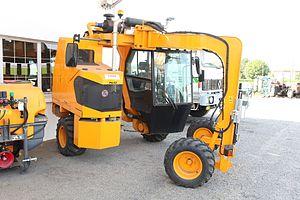
Tracteur enjambeur Grégoire PORTIL P 74V.
La société Grégoire est une entreprise française spécialisée dans la fabrication de machines à vendanger.
La viticulture est l'activité agricole consistant à cultiver une certaine variété de vigne produisant un fruit pour la consommation humaine : le raisin. Les vignes cultivées en viticulture sont des cultivars de sous-espèces du genre Vitis dénommés cépages.